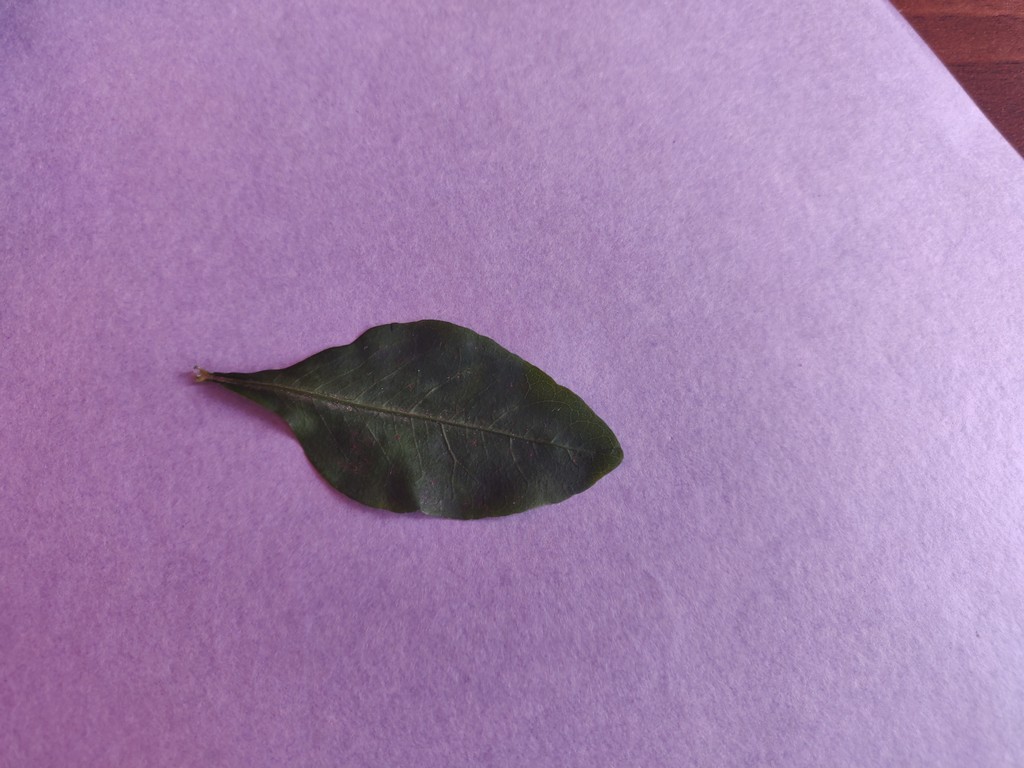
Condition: Healthy
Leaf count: single
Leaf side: front